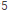
Number: 5